Courbet-class battleship

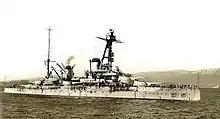
"Courbet" after modernisation

The survivors were refitted several times during the interwar period to remedy these issues, although no comprehensive modernisation was ever planned. These included installation of director control mounted in new tripod foremasts, replacement of the rangefinders by larger units, the addition of more rangefinders, the alteration of the main gun turrets to allow elevation up to 23°, partial replacement of the coal-fired boilers by oil-fired units, the replacement of the direct-drive turbines by geared turbines, the removal of the bow armour to reduce the weight forward, and the addition of more modern anti-aircraft guns.